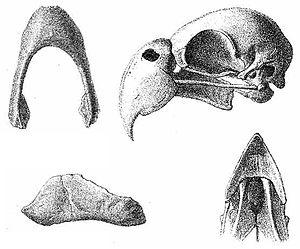
Le mascarin de La Réunion est une espèce éteinte de perroquet qui était endémique de l'île de La Réunion, dans les Mascareignes, dans le sud-ouest de l'océan Indien. Les liens taxonomiques de cette espèce sont sujets à débats. Elle a été liée aux perroquets Psittaculini, en se basant sur des arguments anatomiques, mais aux perroquets Coracopsis par des arguments génétiques. La question de sa position taxonomique précise est encore ouverte.